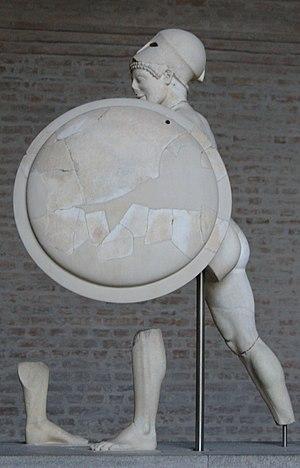
Ajax le grand, figure W-IX du fronton ouest du temple d'Aphaia, v. 505-500 av. J.-C.
Le mythe d'Er clôt le livre X de La République, de Platon, et aussi la dernière partie de cet ouvrage. Ce mythe présente un jugement des âmes, et c'est un revenant, Er fils d'Arménios, qui fait le récit de la rémunération que reçoivent les âmes des bons et des méchants dans un au-delà poétique.
Dans la mythologie grecque, Ajax, fils de Télamon et de Péribée, est un héros de la guerre de Troie. Il ne doit pas être confondu avec son homonyme Ajax fils d'Oïlée.